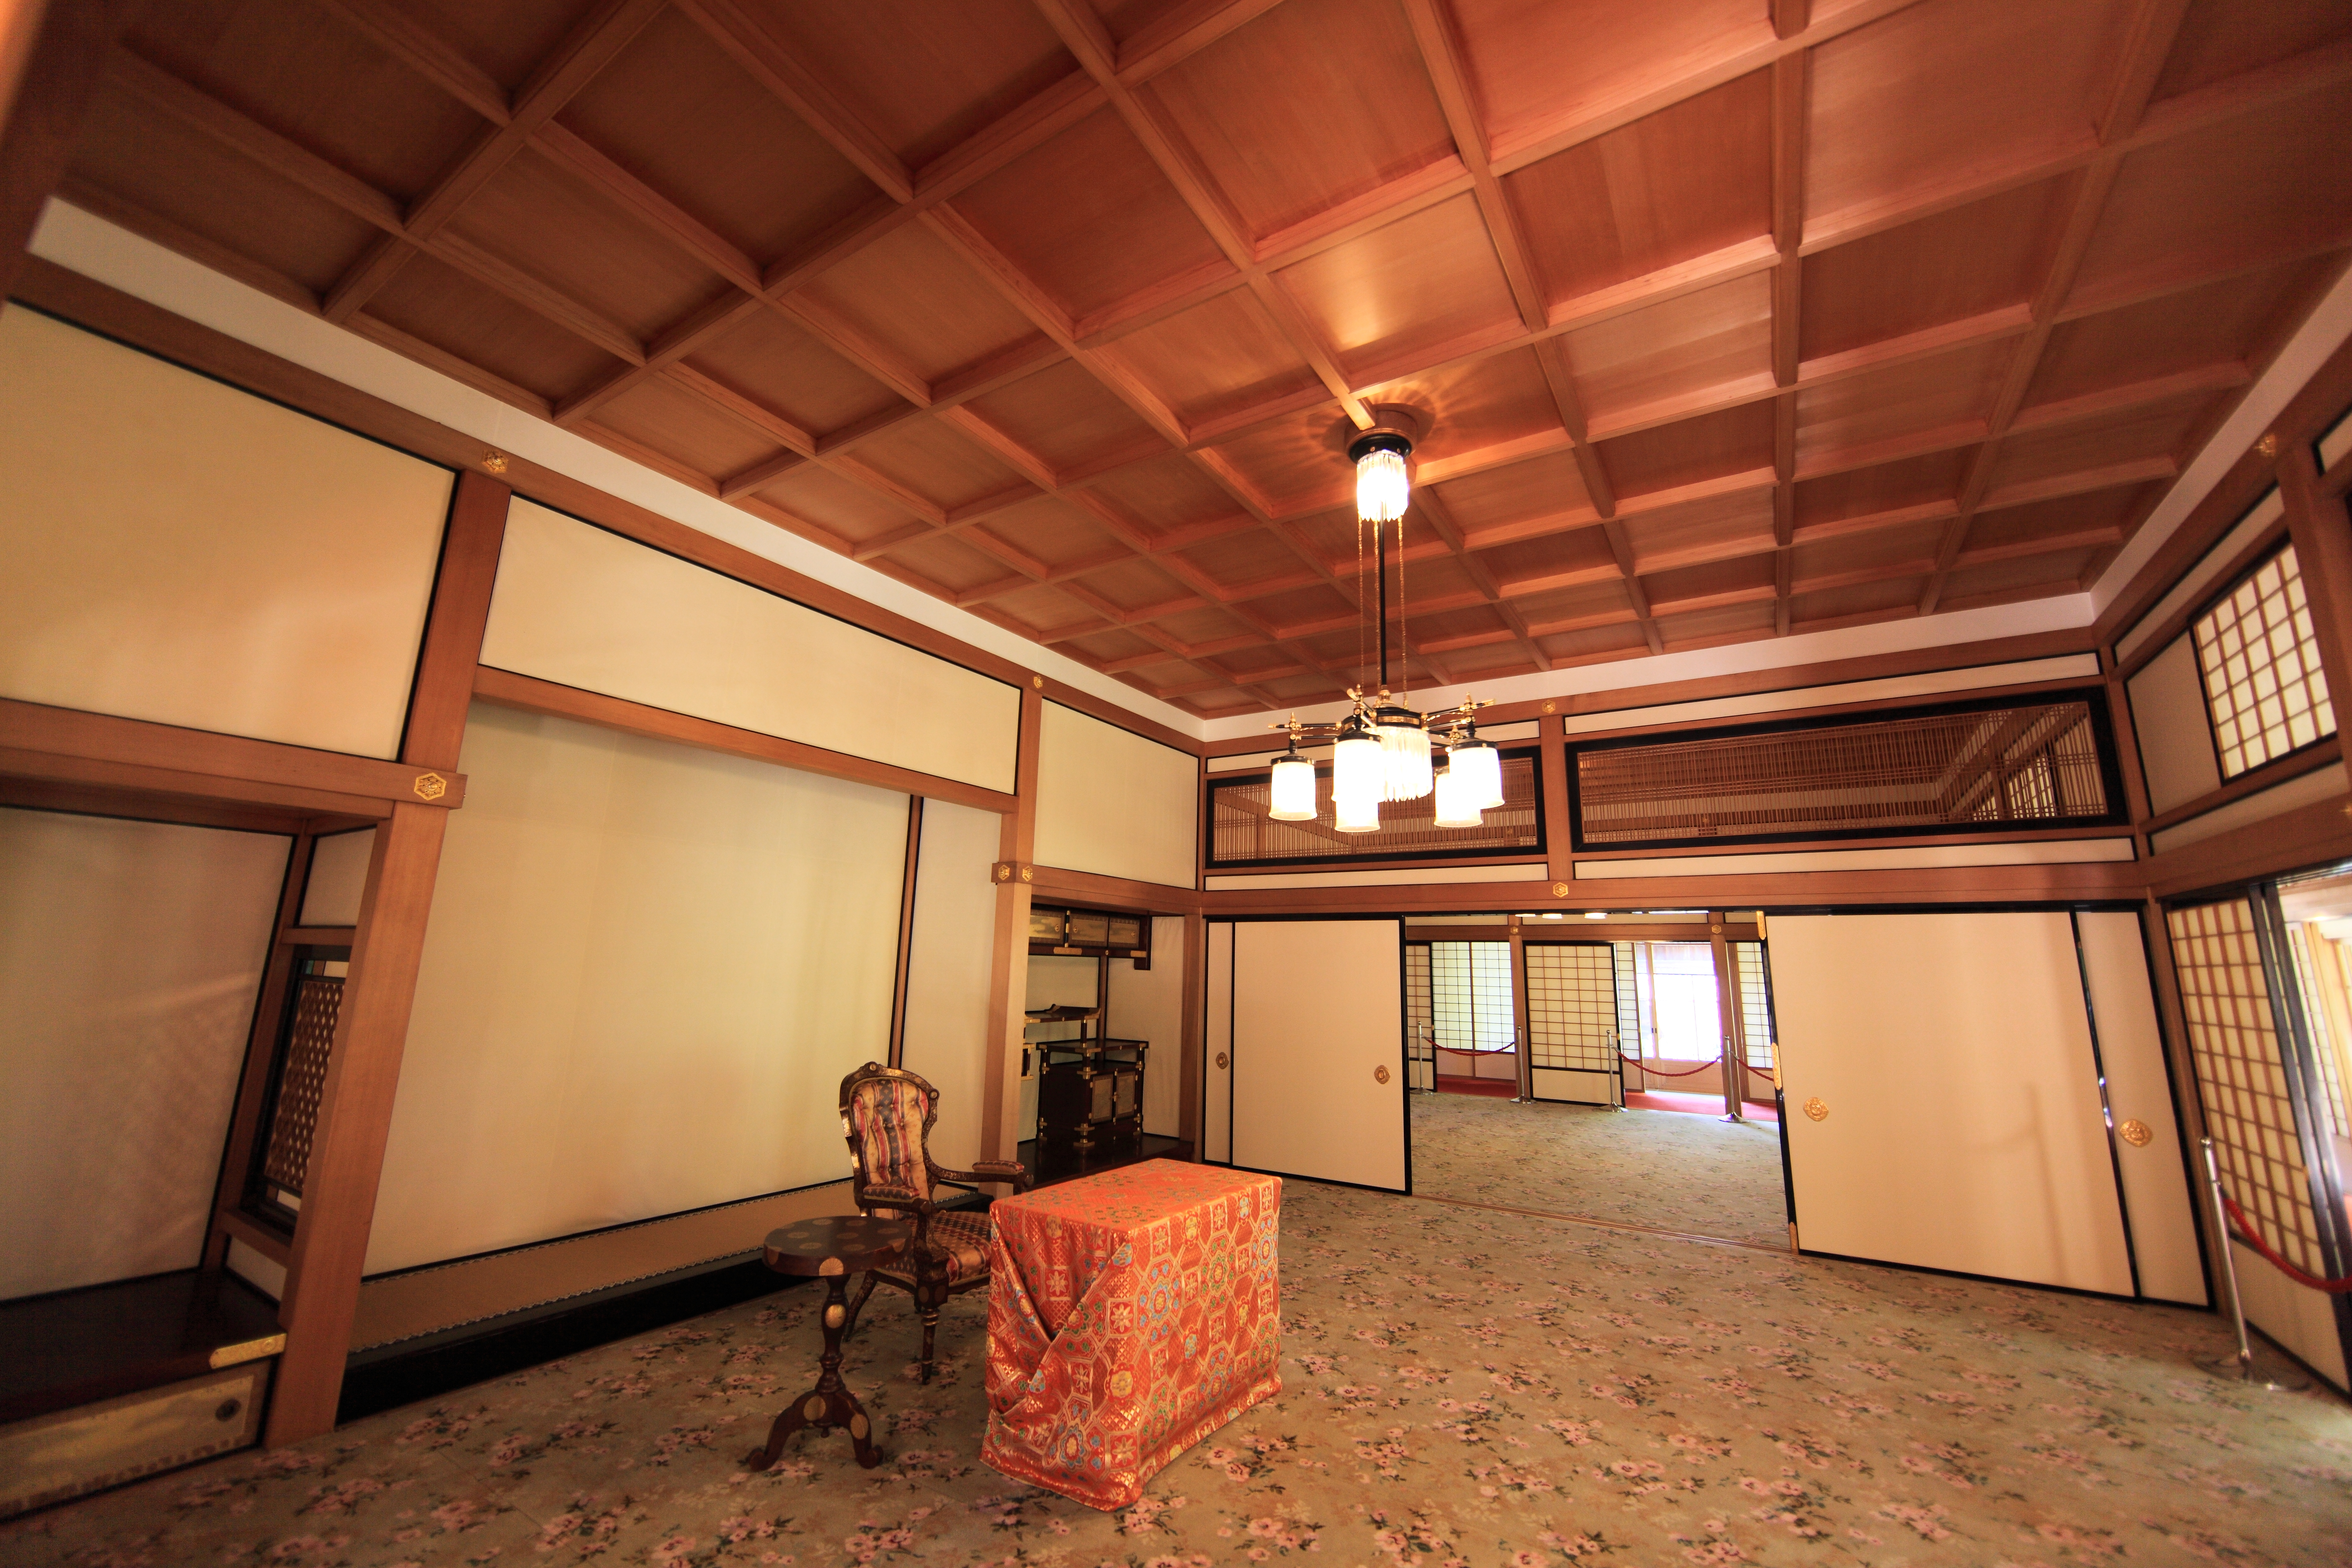
wood, villa, house, floor, interior, building, home, high, cottage, property, living room, room, interior design, design, japanese, tochigi, 5d, style, hires, imperial, estate, markii, traditional, hi, res, resolution, nikkoh, tamozawagoyoutei, real estate